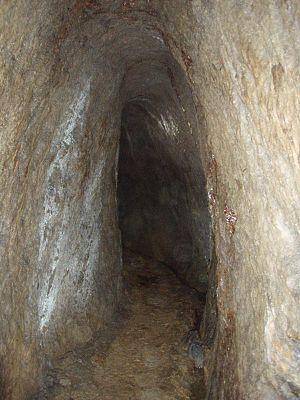
Voici une liste de mines situées en Rhénanie-du-Nord-Westphalie, Land d'Allemagne.